Algeria women's national goalball team

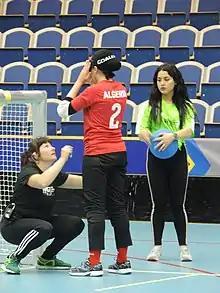
Eyeshade check of athlete #2, at the Goalball World Championships, Malmö, Sweden (2018).

The team competed in the 2018 World Championships from 3 to 8 June 2018, at the Baltiska Hallen, Malmö, Sweden. They placed fifth in Pool D, lost in the quarter-finals to Russia 1:5, and placed seventh in final standings.